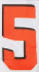
Number: 5